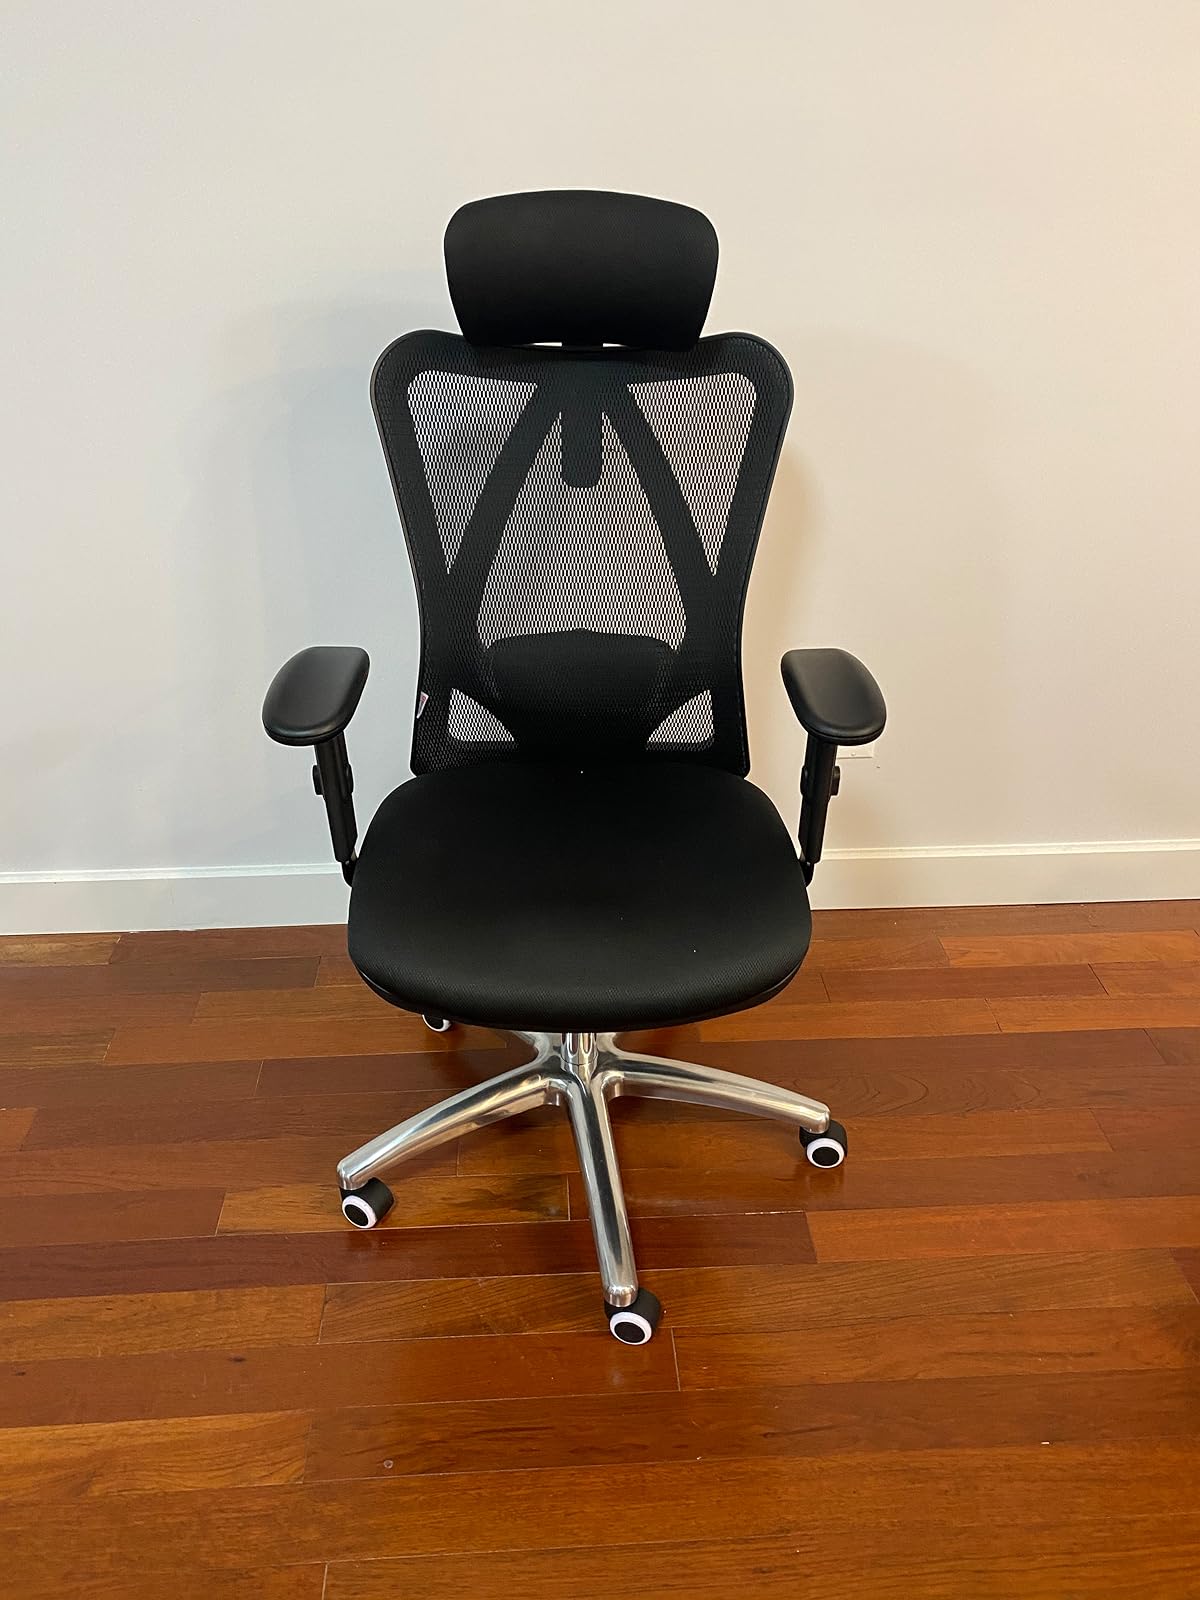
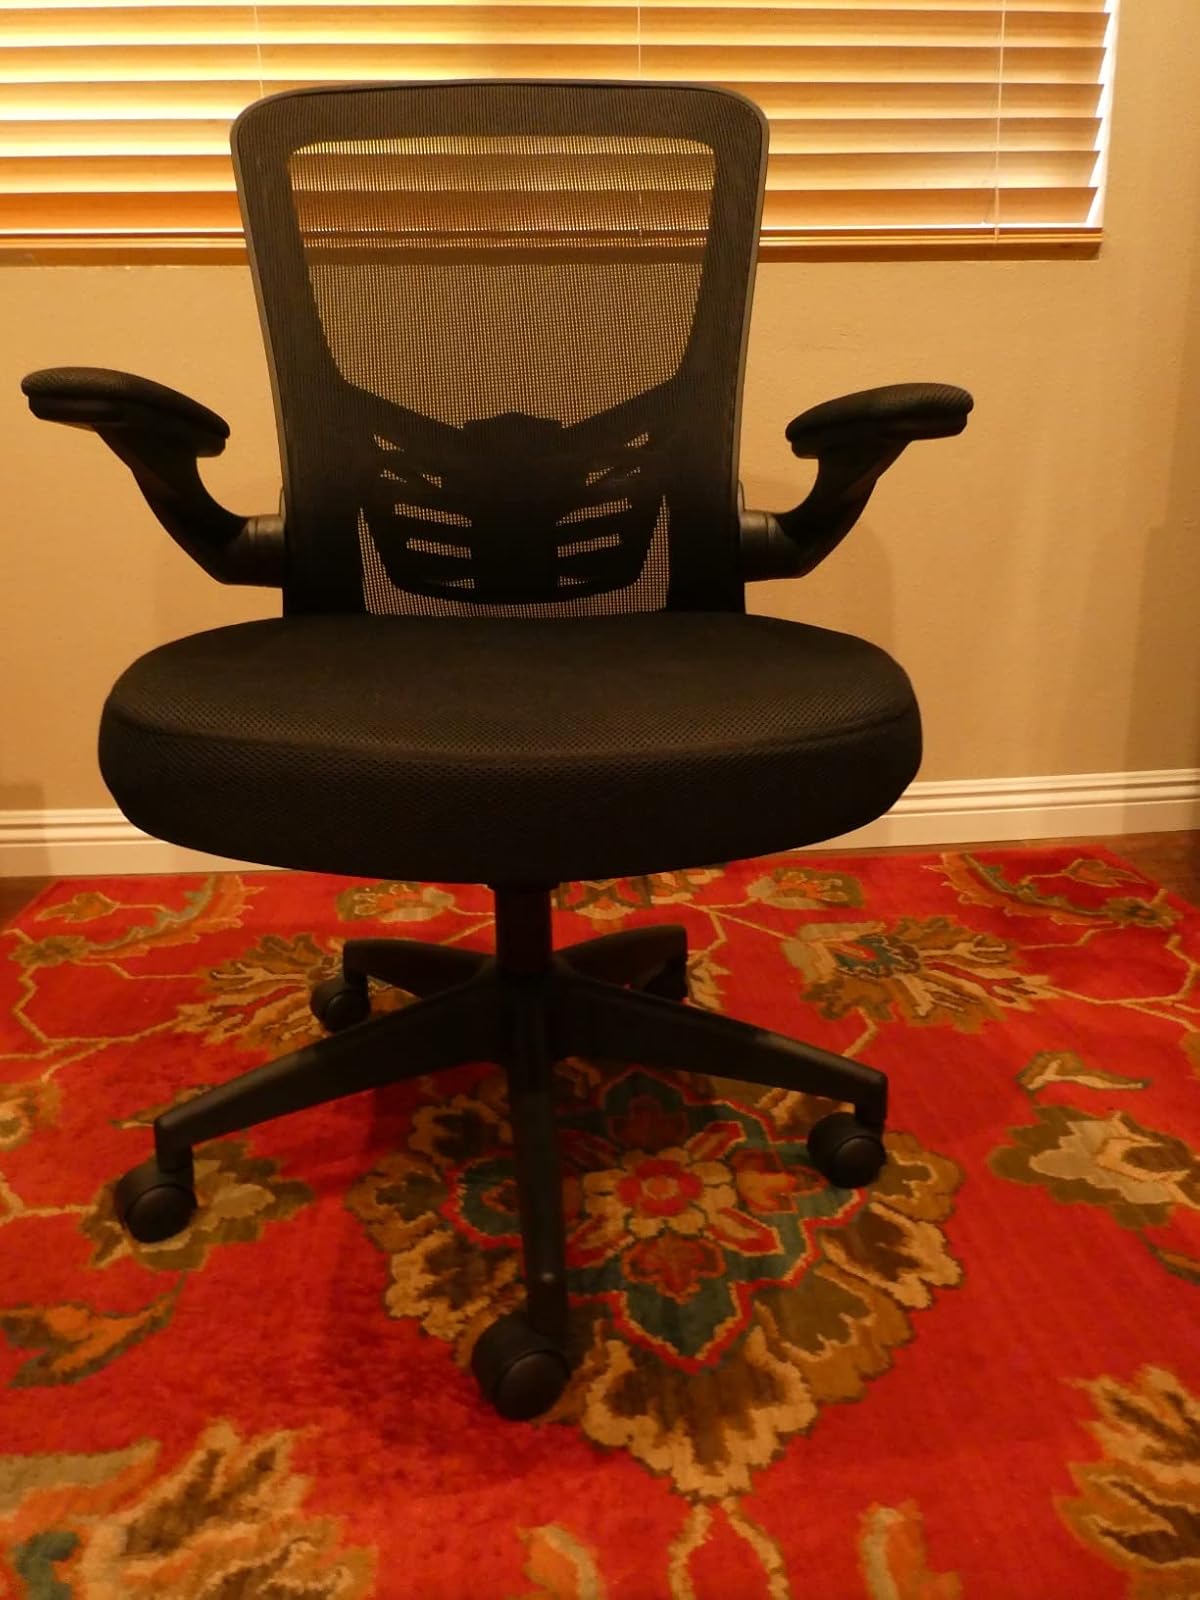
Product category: items_chair
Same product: no